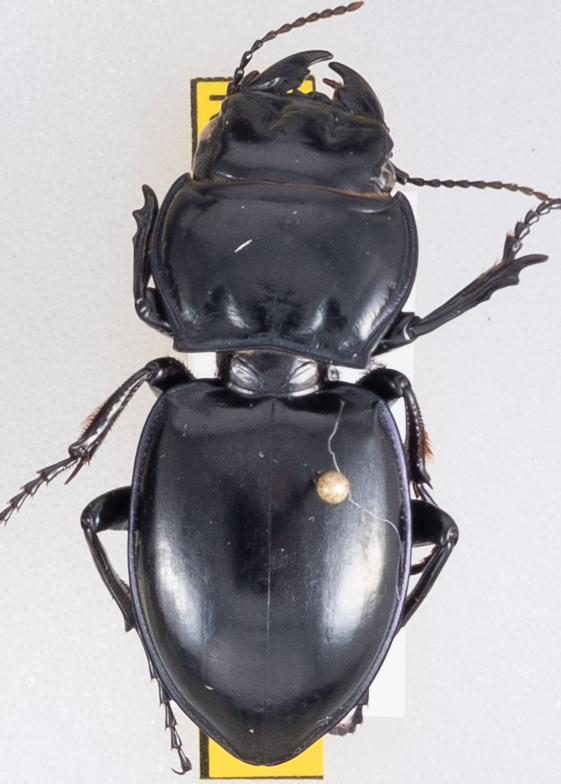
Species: Pasimachus californicus
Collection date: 2019-07-24
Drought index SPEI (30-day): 0.39
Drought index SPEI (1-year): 2.09
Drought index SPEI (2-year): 1.69